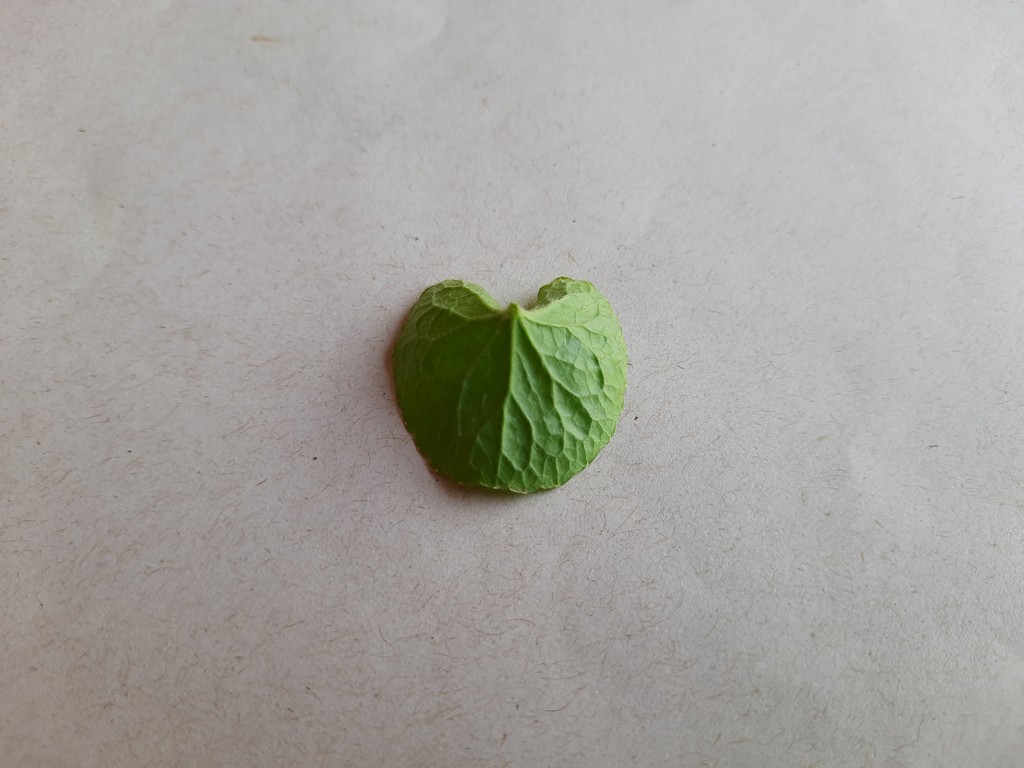
Label: Healthy